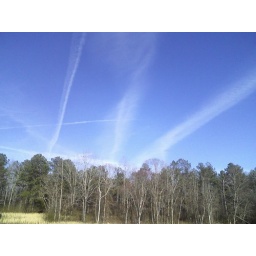
Clouds in the sky above the trees near the lake. I think these were originated from some airplane trails.